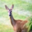
Label: deer